Fuenteovejuna

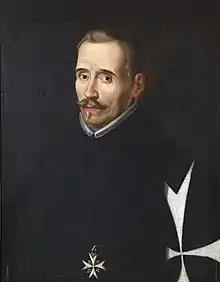
Lope de Vega

Fuenteovejuna is a play by the Spanish playwright Lope de Vega. First published in Madrid in 1619, as part of "Docena Parte de las Comedias de Lope de Vega Carpio" ("Volume 12 of the Collected plays of Lope de Vega Carpio"), the play is believed to have been written between 1612 and 1614. The play is based upon a historical incident that took place in the village of Fuenteovejuna in Castile, in 1476. While under the command of the Order of Calatrava, a commander, Fernán Gómez de Guzmán, mistreated the villagers, who banded together and killed him. When a magistrate sent by King Ferdinand II of Aragon arrived in the village to investigate, the villagers, even under the pain of torture, responded only by saying "Fuenteovejuna did it."